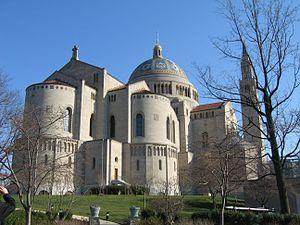
L'architecture néo-byzantine est un style architectural de la seconde moitié du XIXᵉ siècle et du début du XXᵉ siècle. Elle fut employée notamment dans les édifices publics et religieux. L'architecture néo-byzantine intègre des éléments de l'architecture byzantine associés à des éléments empruntés à l'architecture chrétienne médiévale de l'Europe de l'Est, notamment orthodoxe, telle qu'elle s'est développée à Constantinople et, plus généralement, dans l'Empire byzantin entre les Vᵉ et XIᵉ siècles.
La ville de Washington compte de nombreuses sculptures en plein air. La Smithsonian Institution en compte près de 900 dans son inventaire. En plus des plus célèbres monuments et mémoriaux de la capitale, de nombreuses personnalités reconnues comme des héros nationaux ont été honorées, à titre posthume, une statue les représentant dans un parc ou une place publique. Certains de ces personnages de l'histoire américaine sont représentés plusieurs fois dans la capitale. Abraham Lincoln, par exemple, est représenté par au moins trois sculptures, dont celles au Lincoln Memorial, au Lincoln Park, et à l'ancienne Cour supérieure du district de Columbia. Plusieurs personnalités internationales, telles Mohandas Karamchand Gandhi, ont également été immortalisées par des statues. D'autres figures humaines ne font référence à aucun personnage historique telle par exemple la statue de la Liberté qui ne doit pas être confondue avec la statue de la Liberté à New York, statue allégorique de 19 ½ pieds de haut qui repose au sommet du dôme du Capitole.